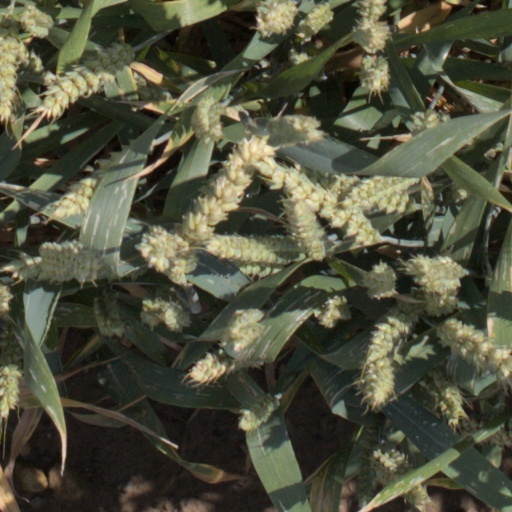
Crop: wheat